Etymology of California

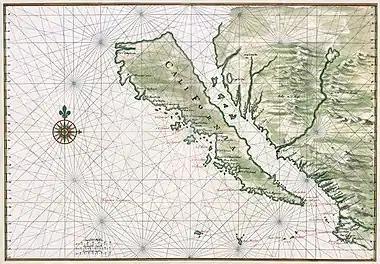
The Island of California, from a map (restored)

Hernán Cortés is often credited with being the first to apply the name "California" to the Baja Peninsula, but researchers believe it was more likely one of the men he assigned to do some advance exploration of the South Sea. Diego de Becerra and Fortún Ximénez, under the direction of Cortés, landed near the southern tip of the Baja California peninsula in 1533. They were the earliest explorers who would likely have applied the name California to the peninsula, thinking it was an island. Cortés did not reach the Baja peninsula until 1535, when he tried unsuccessfully to establish a colony that he named La Paz, under a royal charter granting him that land.